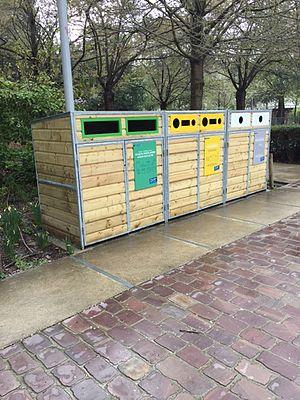
Clichy-Batignolles est un projet d'aménagement urbain des anciennes friches SNCF situées au nord du quartier des Batignolles et à l'ouest du quartier des Épinettes à Paris. Il couvre 54 hectares au nord-est du 17ᵉ arrondissement de Paris, délimités par le boulevard périphérique à la Porte de Clichy en limite de la ville de Clichy-la-Garenne, l’avenue de Clichy, la rue Cardinet et le faisceau des voies ferrées de la gare Saint-Lazare.